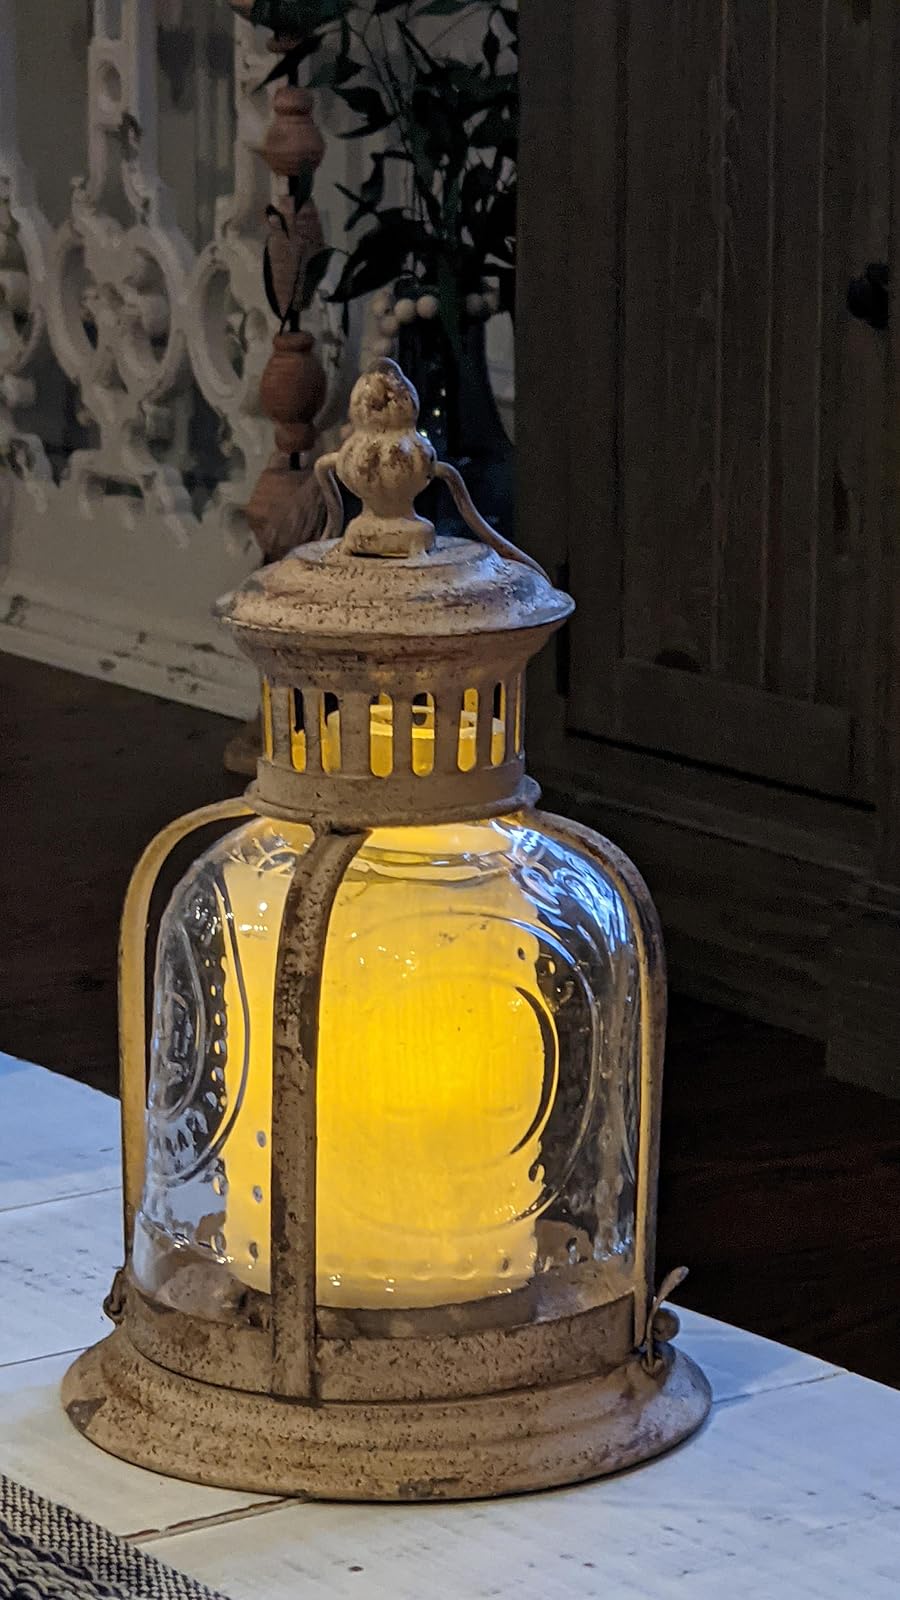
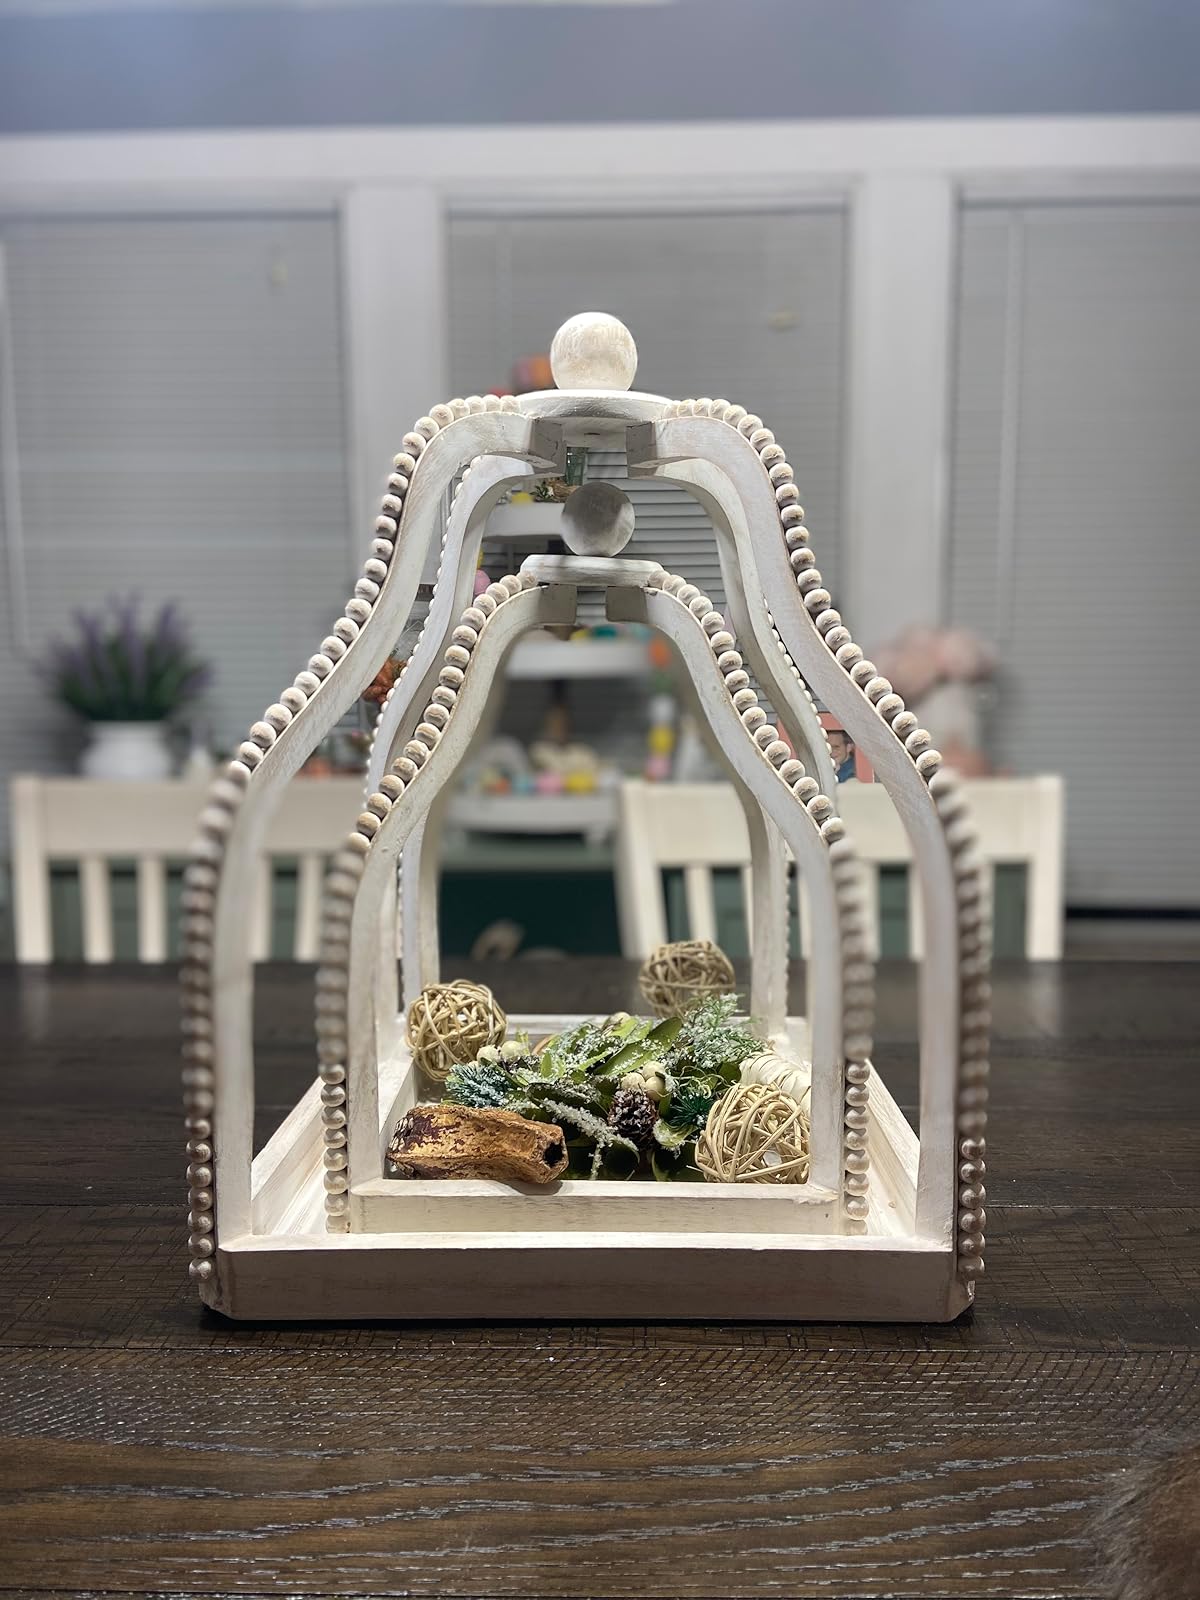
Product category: lantern
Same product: no